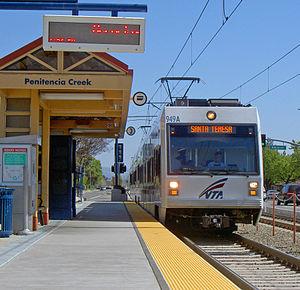
Cet article contient la liste de réseaux de métros légers du monde.
La Valley Transportation Authority est responsable du transport public dans le comté de Santa Clara.
Le métro léger de San Jose est le réseau de tramways de la ville de San José, aux États-Unis. Ouvert le 11 décembre 1987, il comporte trois lignes.